Tapeley

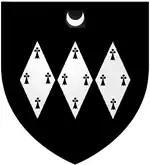
Arms of Giffard: "Sable, three fusils conjoined in fesse ermine for difference a crescent in chief argent". The crescent denotes that the family seated at Brightley descended from a second son of an ancient Giffard patriarch

The pedigree of Giffard (pronounced "Jiffard") is given as follows in the Heraldic visitations of Devon: